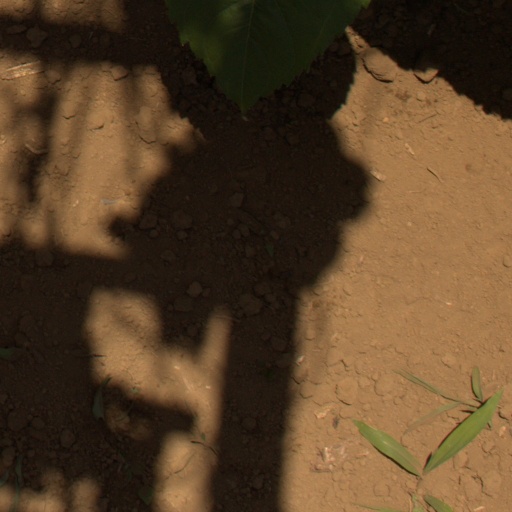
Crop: Jerusalem artichoke